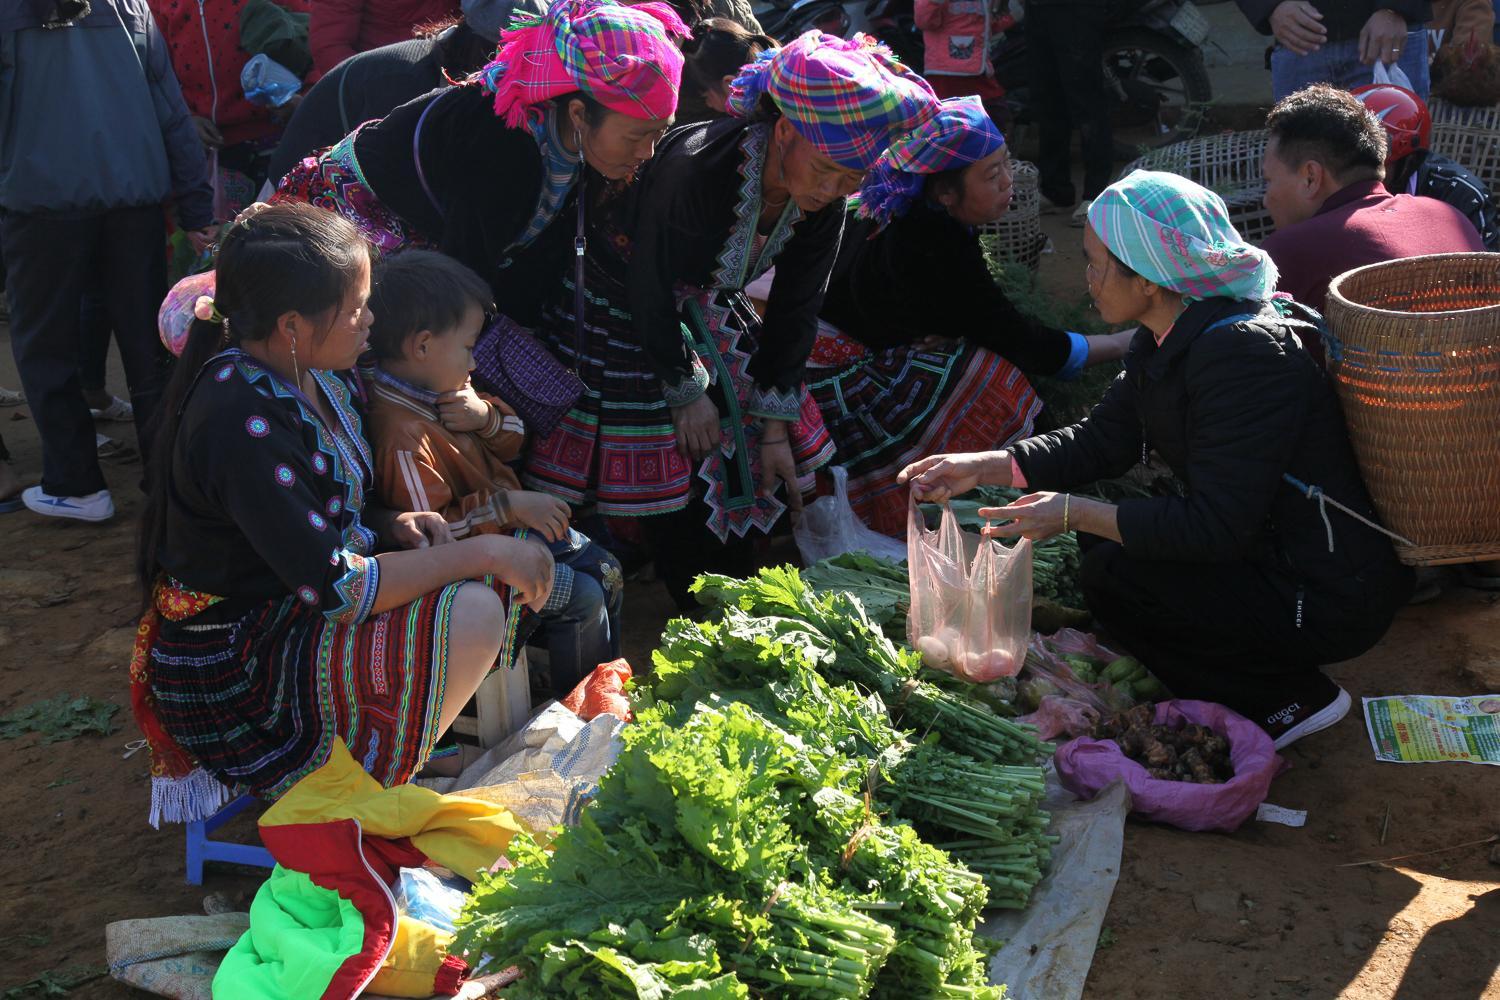
có một người phụ nữ cầm túi bóng đang ngồi ở bên trong quầy rau